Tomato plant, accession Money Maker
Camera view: horizontal (90 deg, fisheye); turntable rotation: 270 degrees
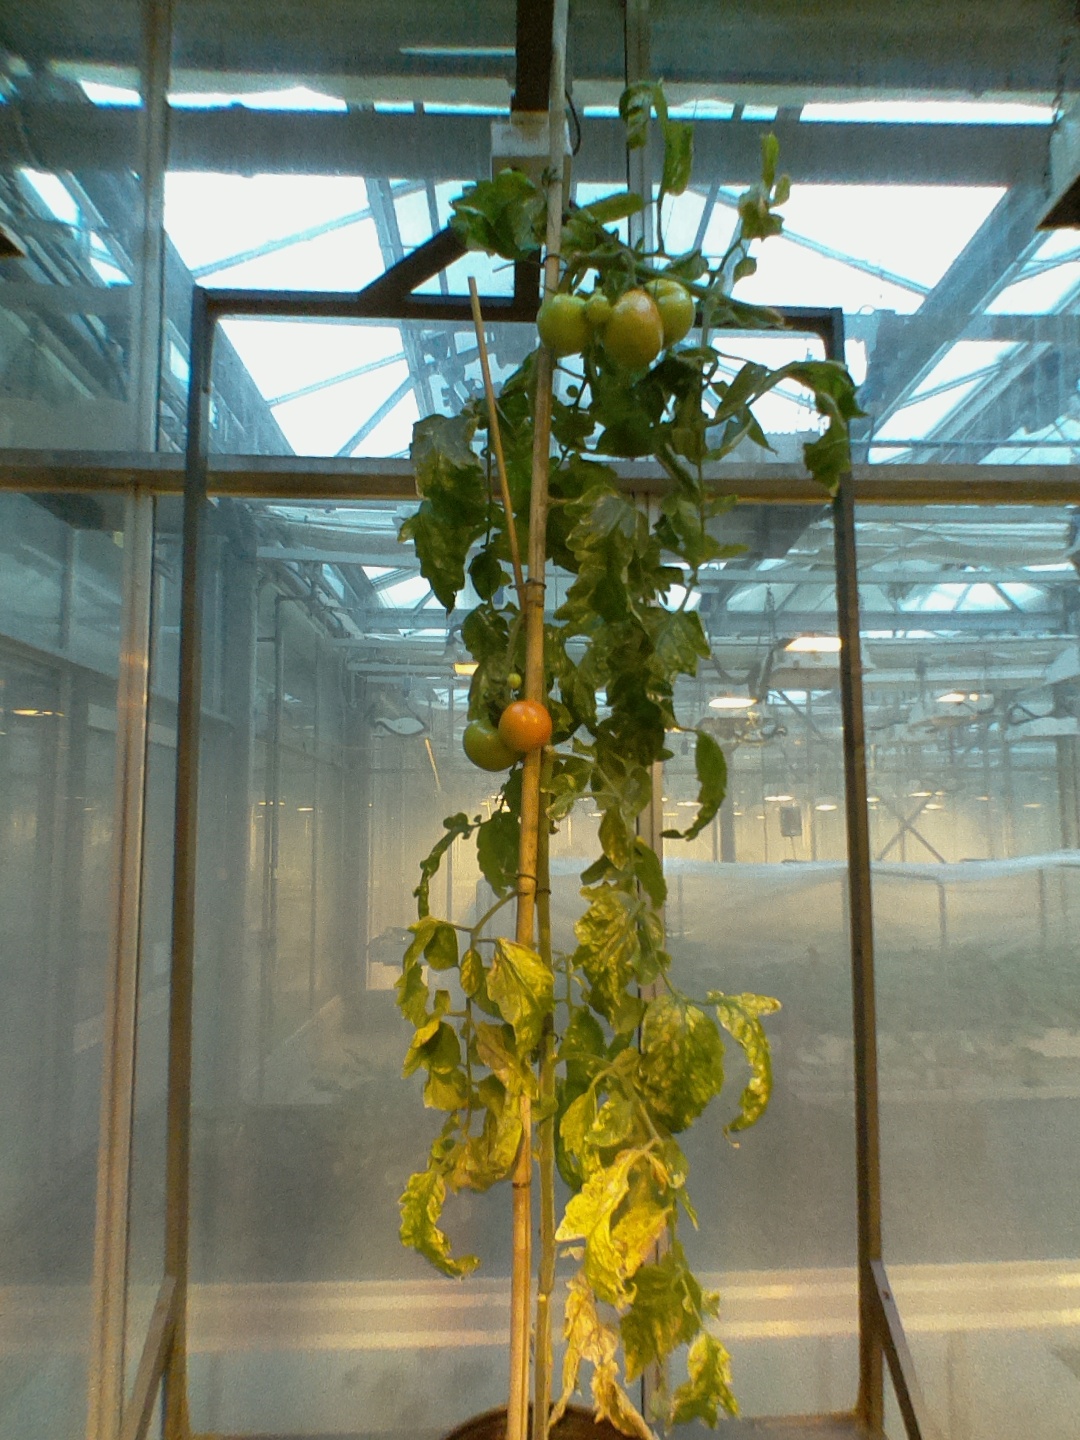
BBCH growth stage 80: fruits start showing typical ripe color (orange -> red)